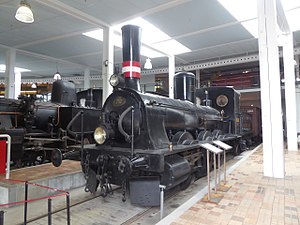
Litra G
G 78 på Danmarks Jernbanemuseum.
Litra G var et dansk damplokomotiv. Der blev i årene 1884-1901 bygget 65 stk. af denne type lokomotiv. De fik litra nr. G 160 – G 173 og G 601 – G 651.